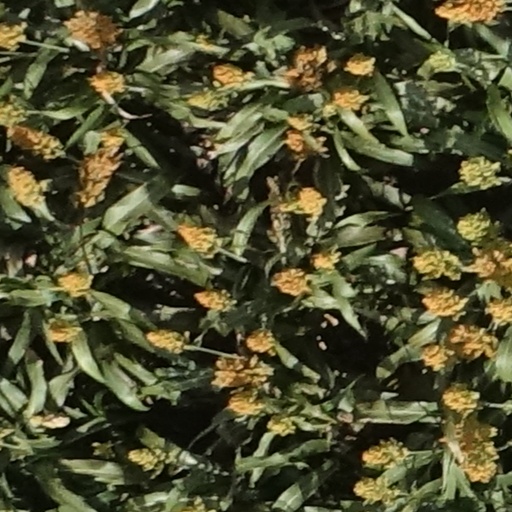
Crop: sorghum